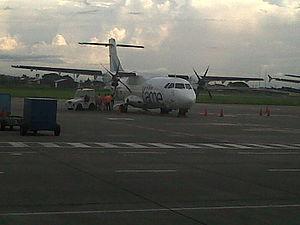
L'ATR 42 est un avion de transport de passager à turbopropulseurs.